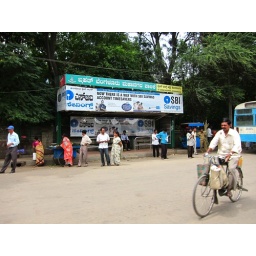
a typical bus stop you can see in Bangalore, this shot was taken while travelling in a van